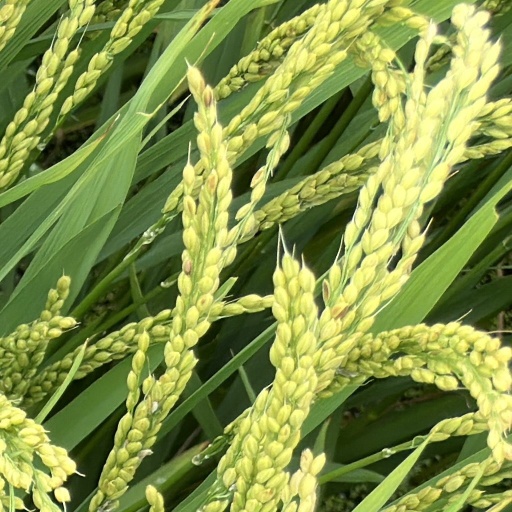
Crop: rice